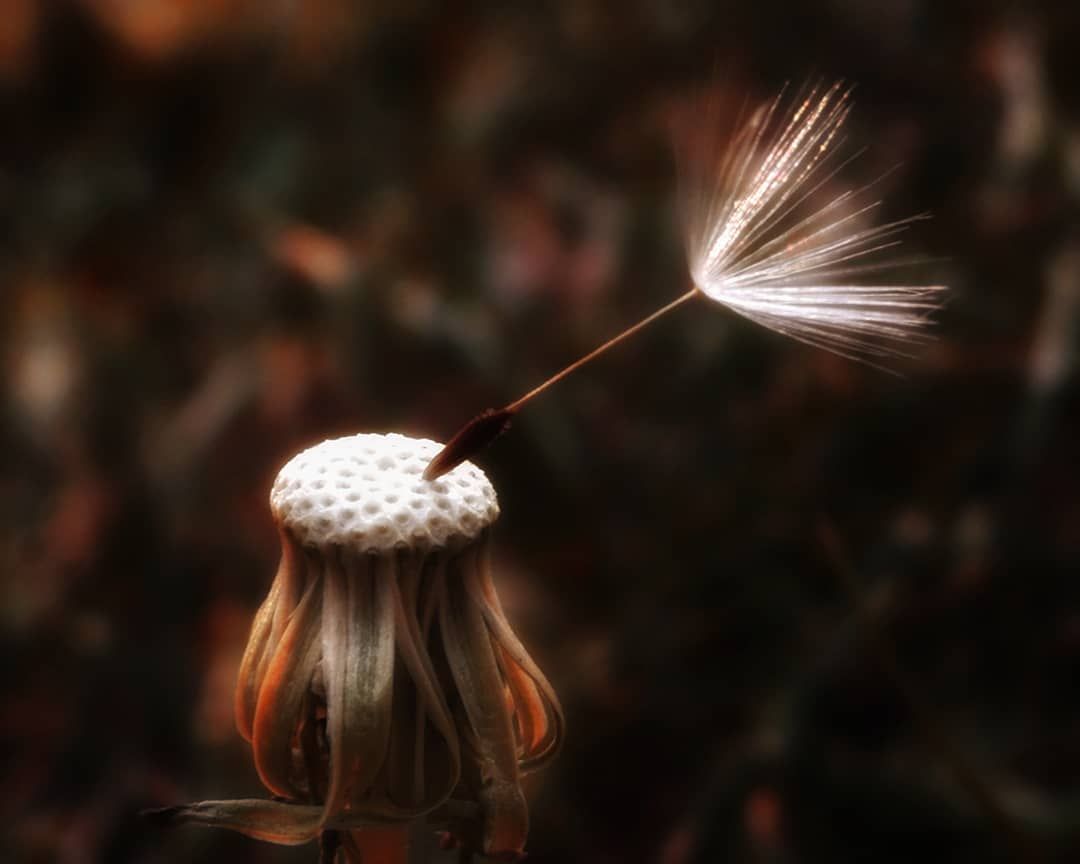
Dandelion seed
This close-up of a dandelion in the seed dispersal stage shows a single dandelion seed delicately attached to the seed head, as if ready to drift away. The remaining seed head is white, surrounded by the remains of withered, brown petals curving downwards. The background is dark and lightly blurred, creating a dreamy atmosphere that draws attention to the fragile seed illuminated by the dim light.
The image is a macro, capturing a quiet, dimly lit setting. It is a close-up of a dandelion whose seeds have flown away, leaving behind a bare white head. A final seed stands delicately on the edge, its feathery canopy catching the soft glow of the setting sun. The background is a mix of warm brown tones and deep shadows, blurring the forest floor into an abstract painting.
Labels: Flower, Plant, Fungus, Dandelion, Agaric, Mushroom, background